Formula Ford

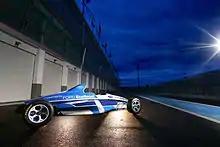
2012 Formula Ford Ecoboost

In 2012, new specifications and regulations were introduced, allowing the use of the new Ford EcoBoost engine along with improvements in chassis design. Unlike its predecessors, that used naturally aspirated engines and manual gearboxes, the EcoBoost car utilises power from a turbocharged engine and a sequential gearbox. The new car has , with identical engine calibration for every competitor's car. The chassis remains a steel spaceframe construction, with free chassis design open to all manufacturers. New to the car is its compliance with Formula Three safety standards, which involves mandatory crash structures, side-impact panels running the full height and length of the cockpit, an FIA-specified headrest and an extricable safety seat. In addition to the safety enhancements, some mandatory elements of bodywork shape have also been introduced. These will define the shape, size and orientation of the sidepod air intakes and the roll-hoop cover. By mandating these the frontal areas will be equalised between different manufacturers, removing the potential for significant aerodynamic advantage, making driving ability and the skills of engineers and designers in car set-up the major factors.